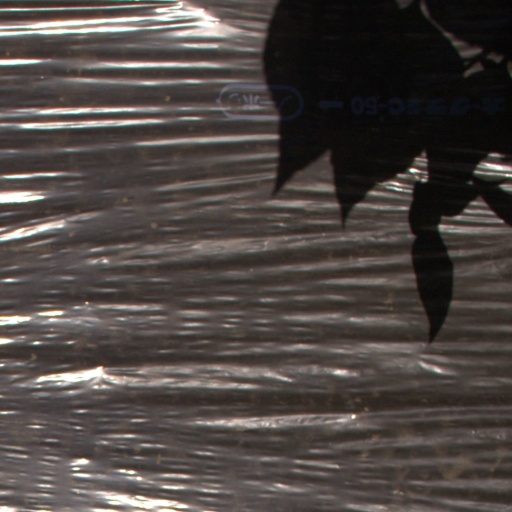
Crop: Jerusalem artichoke